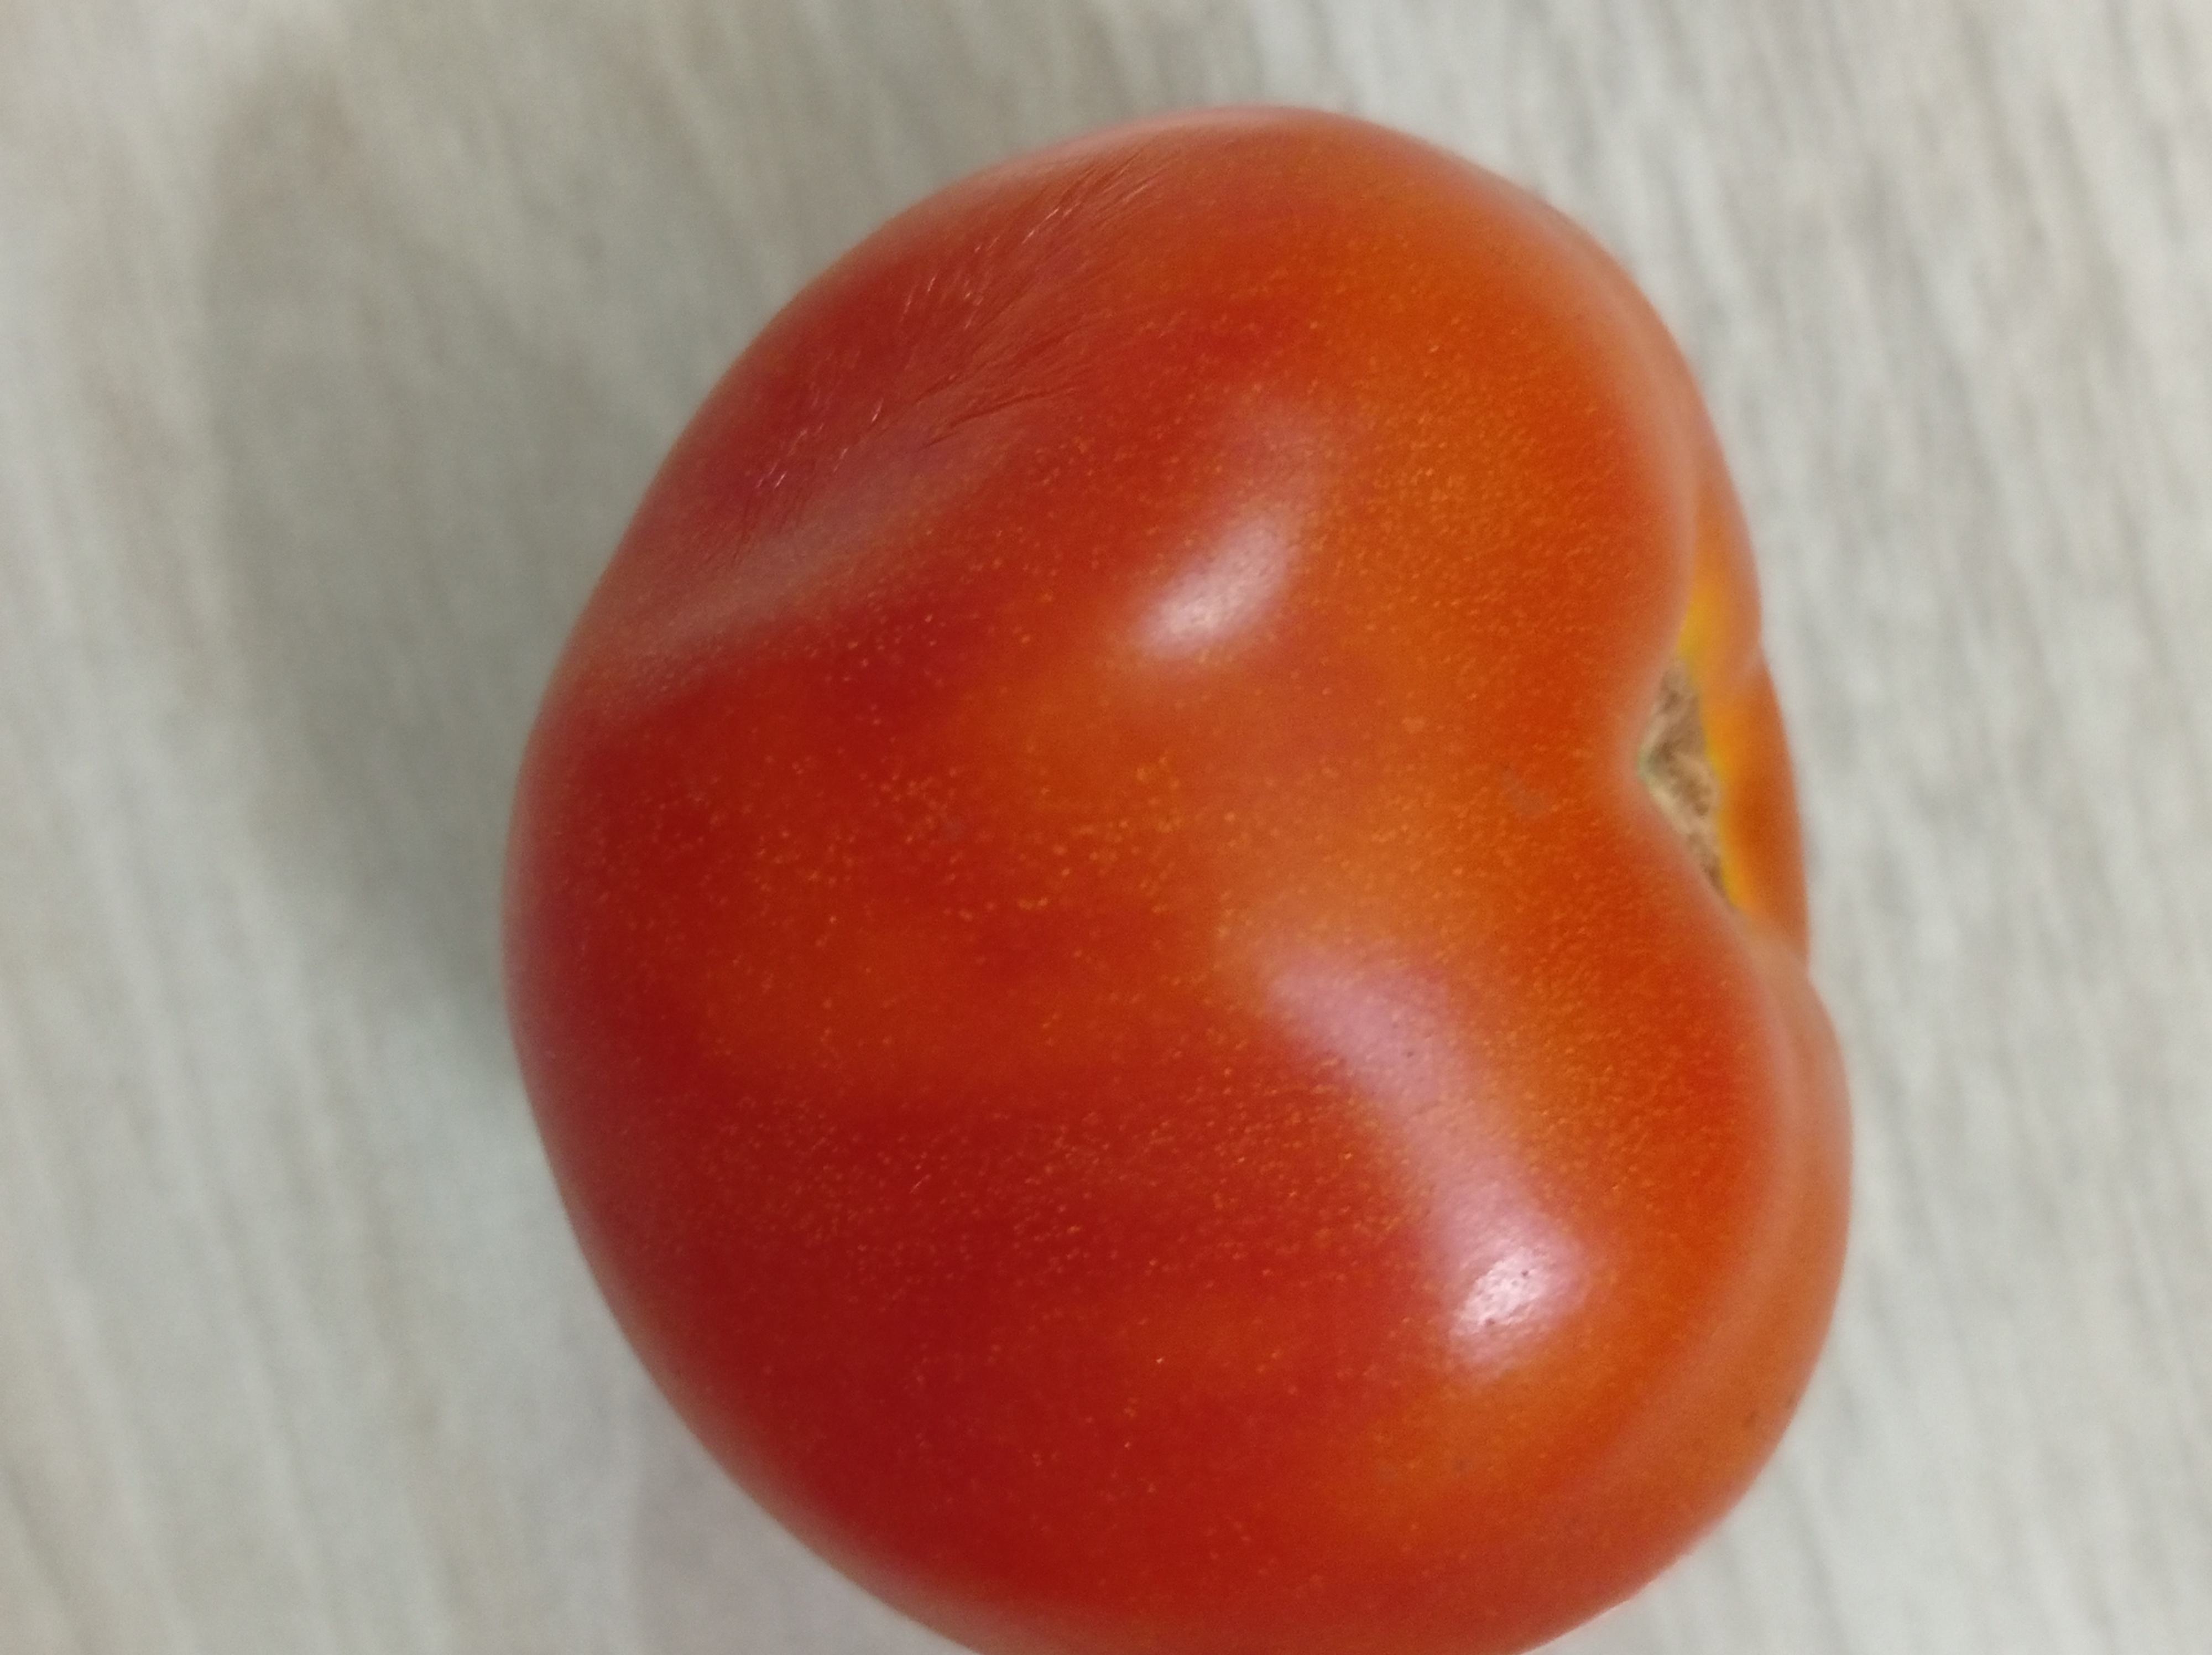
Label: Fresh